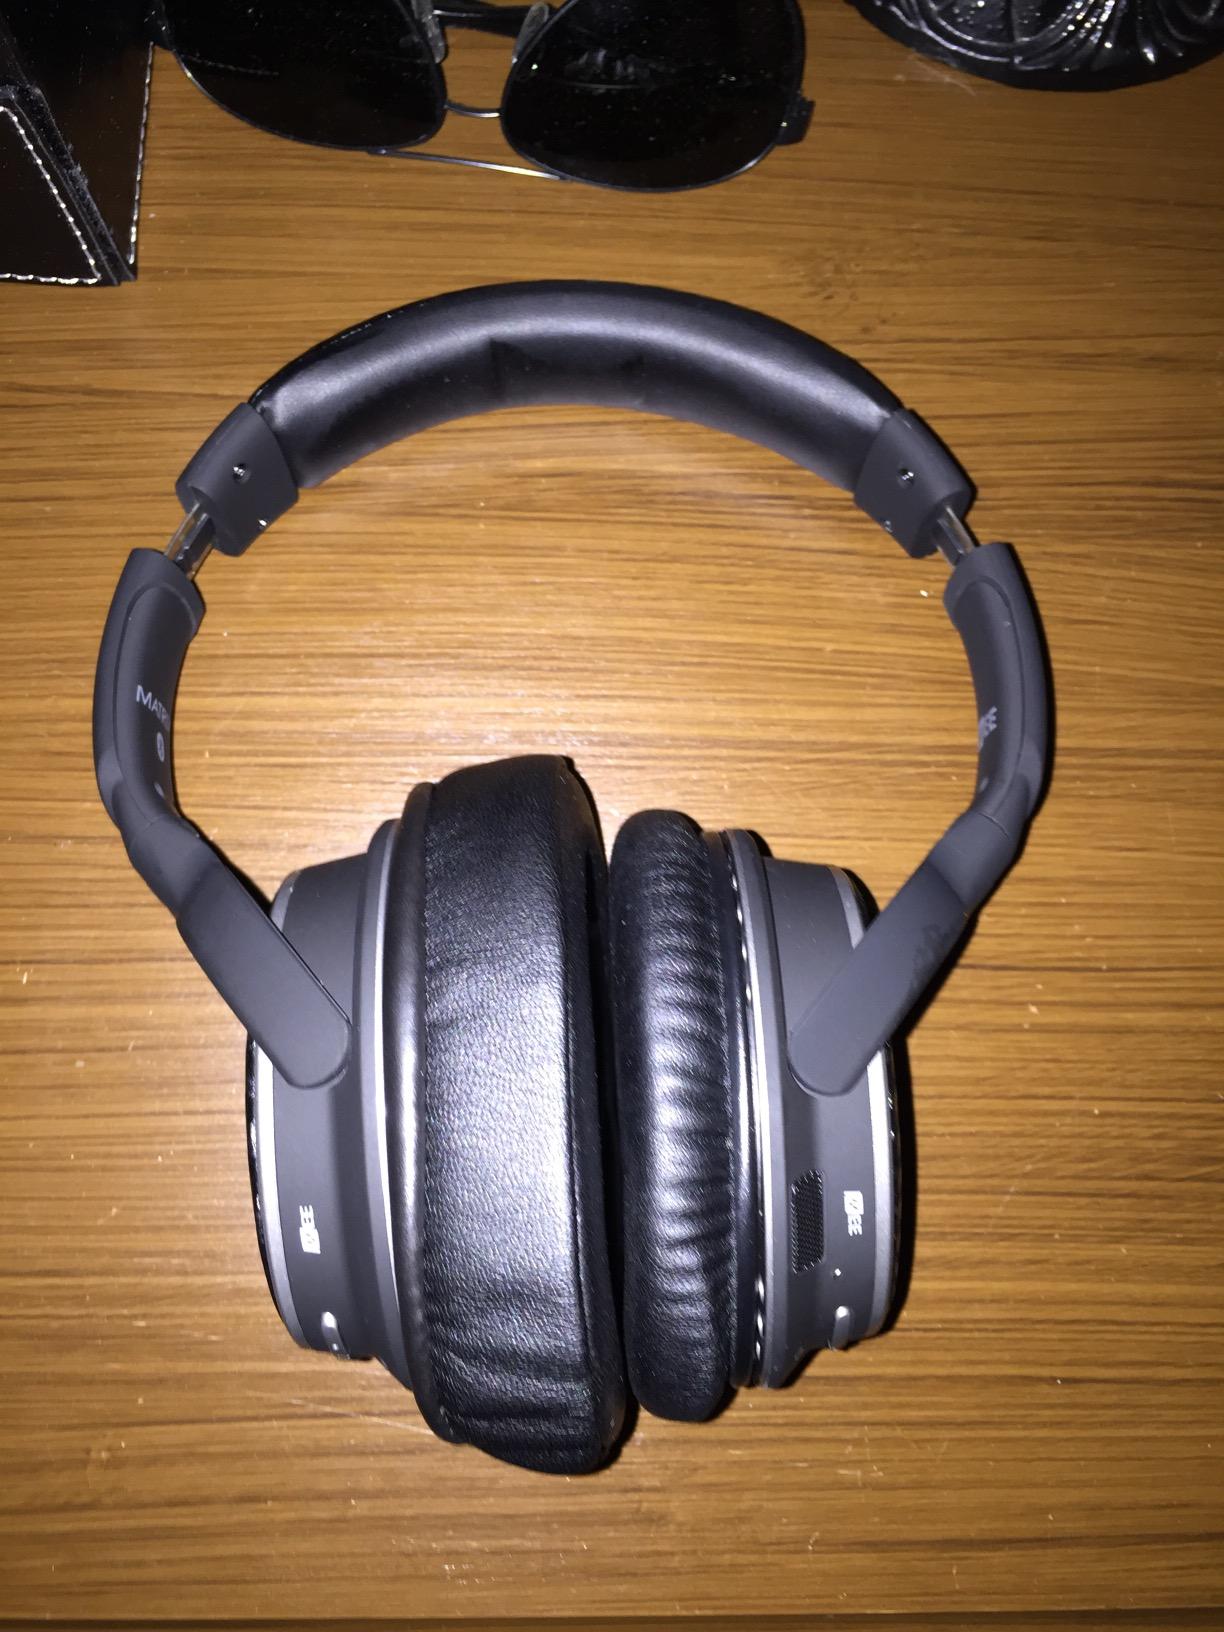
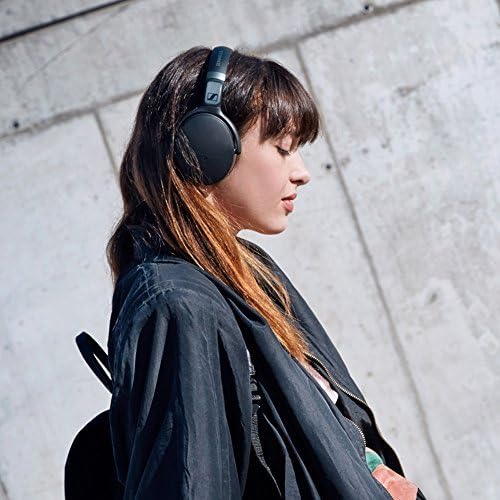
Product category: headphones
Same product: no